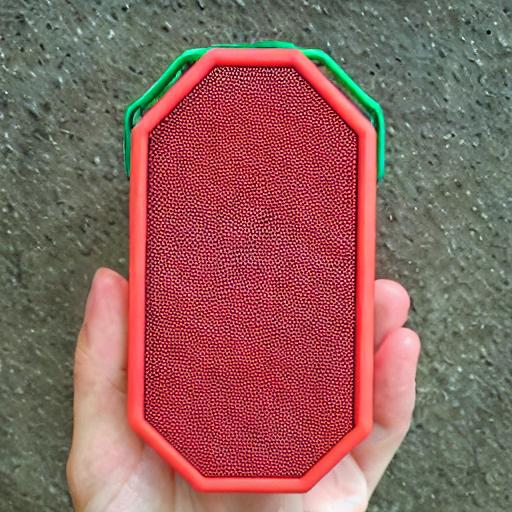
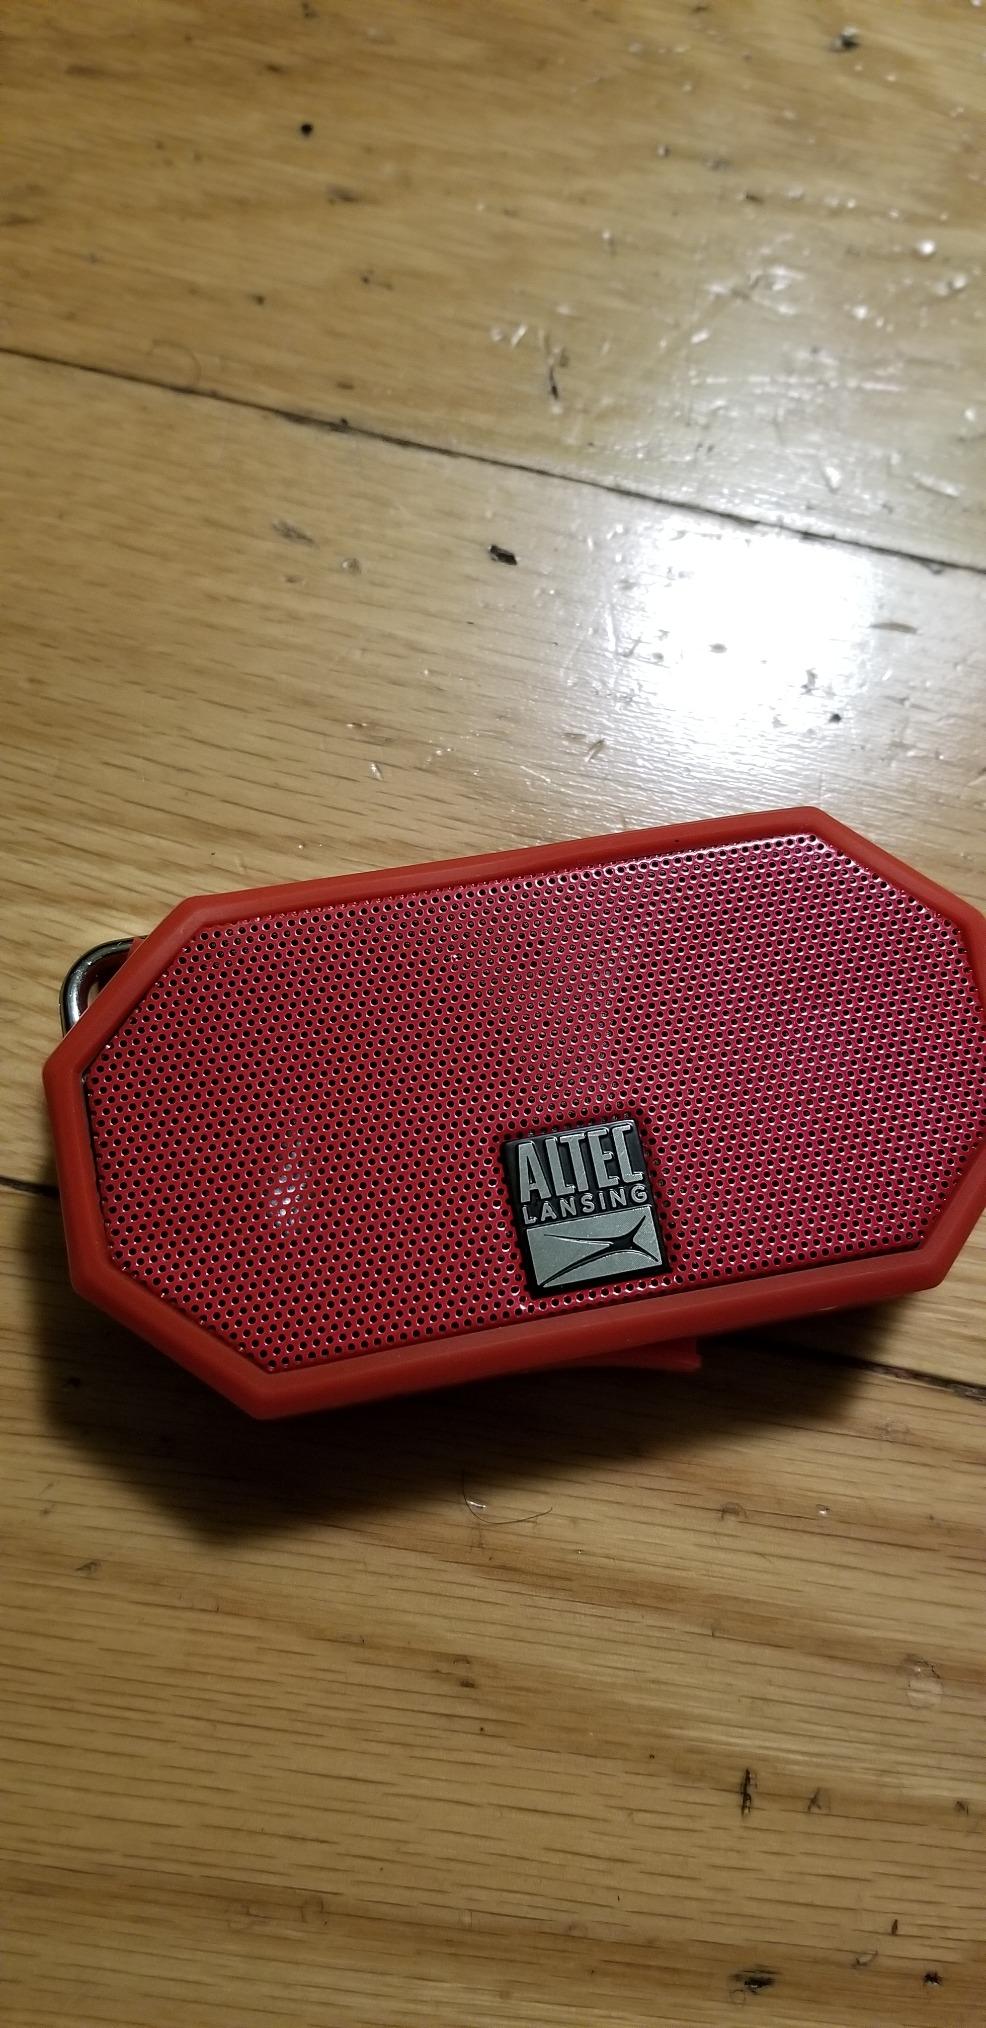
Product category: speaker
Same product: no